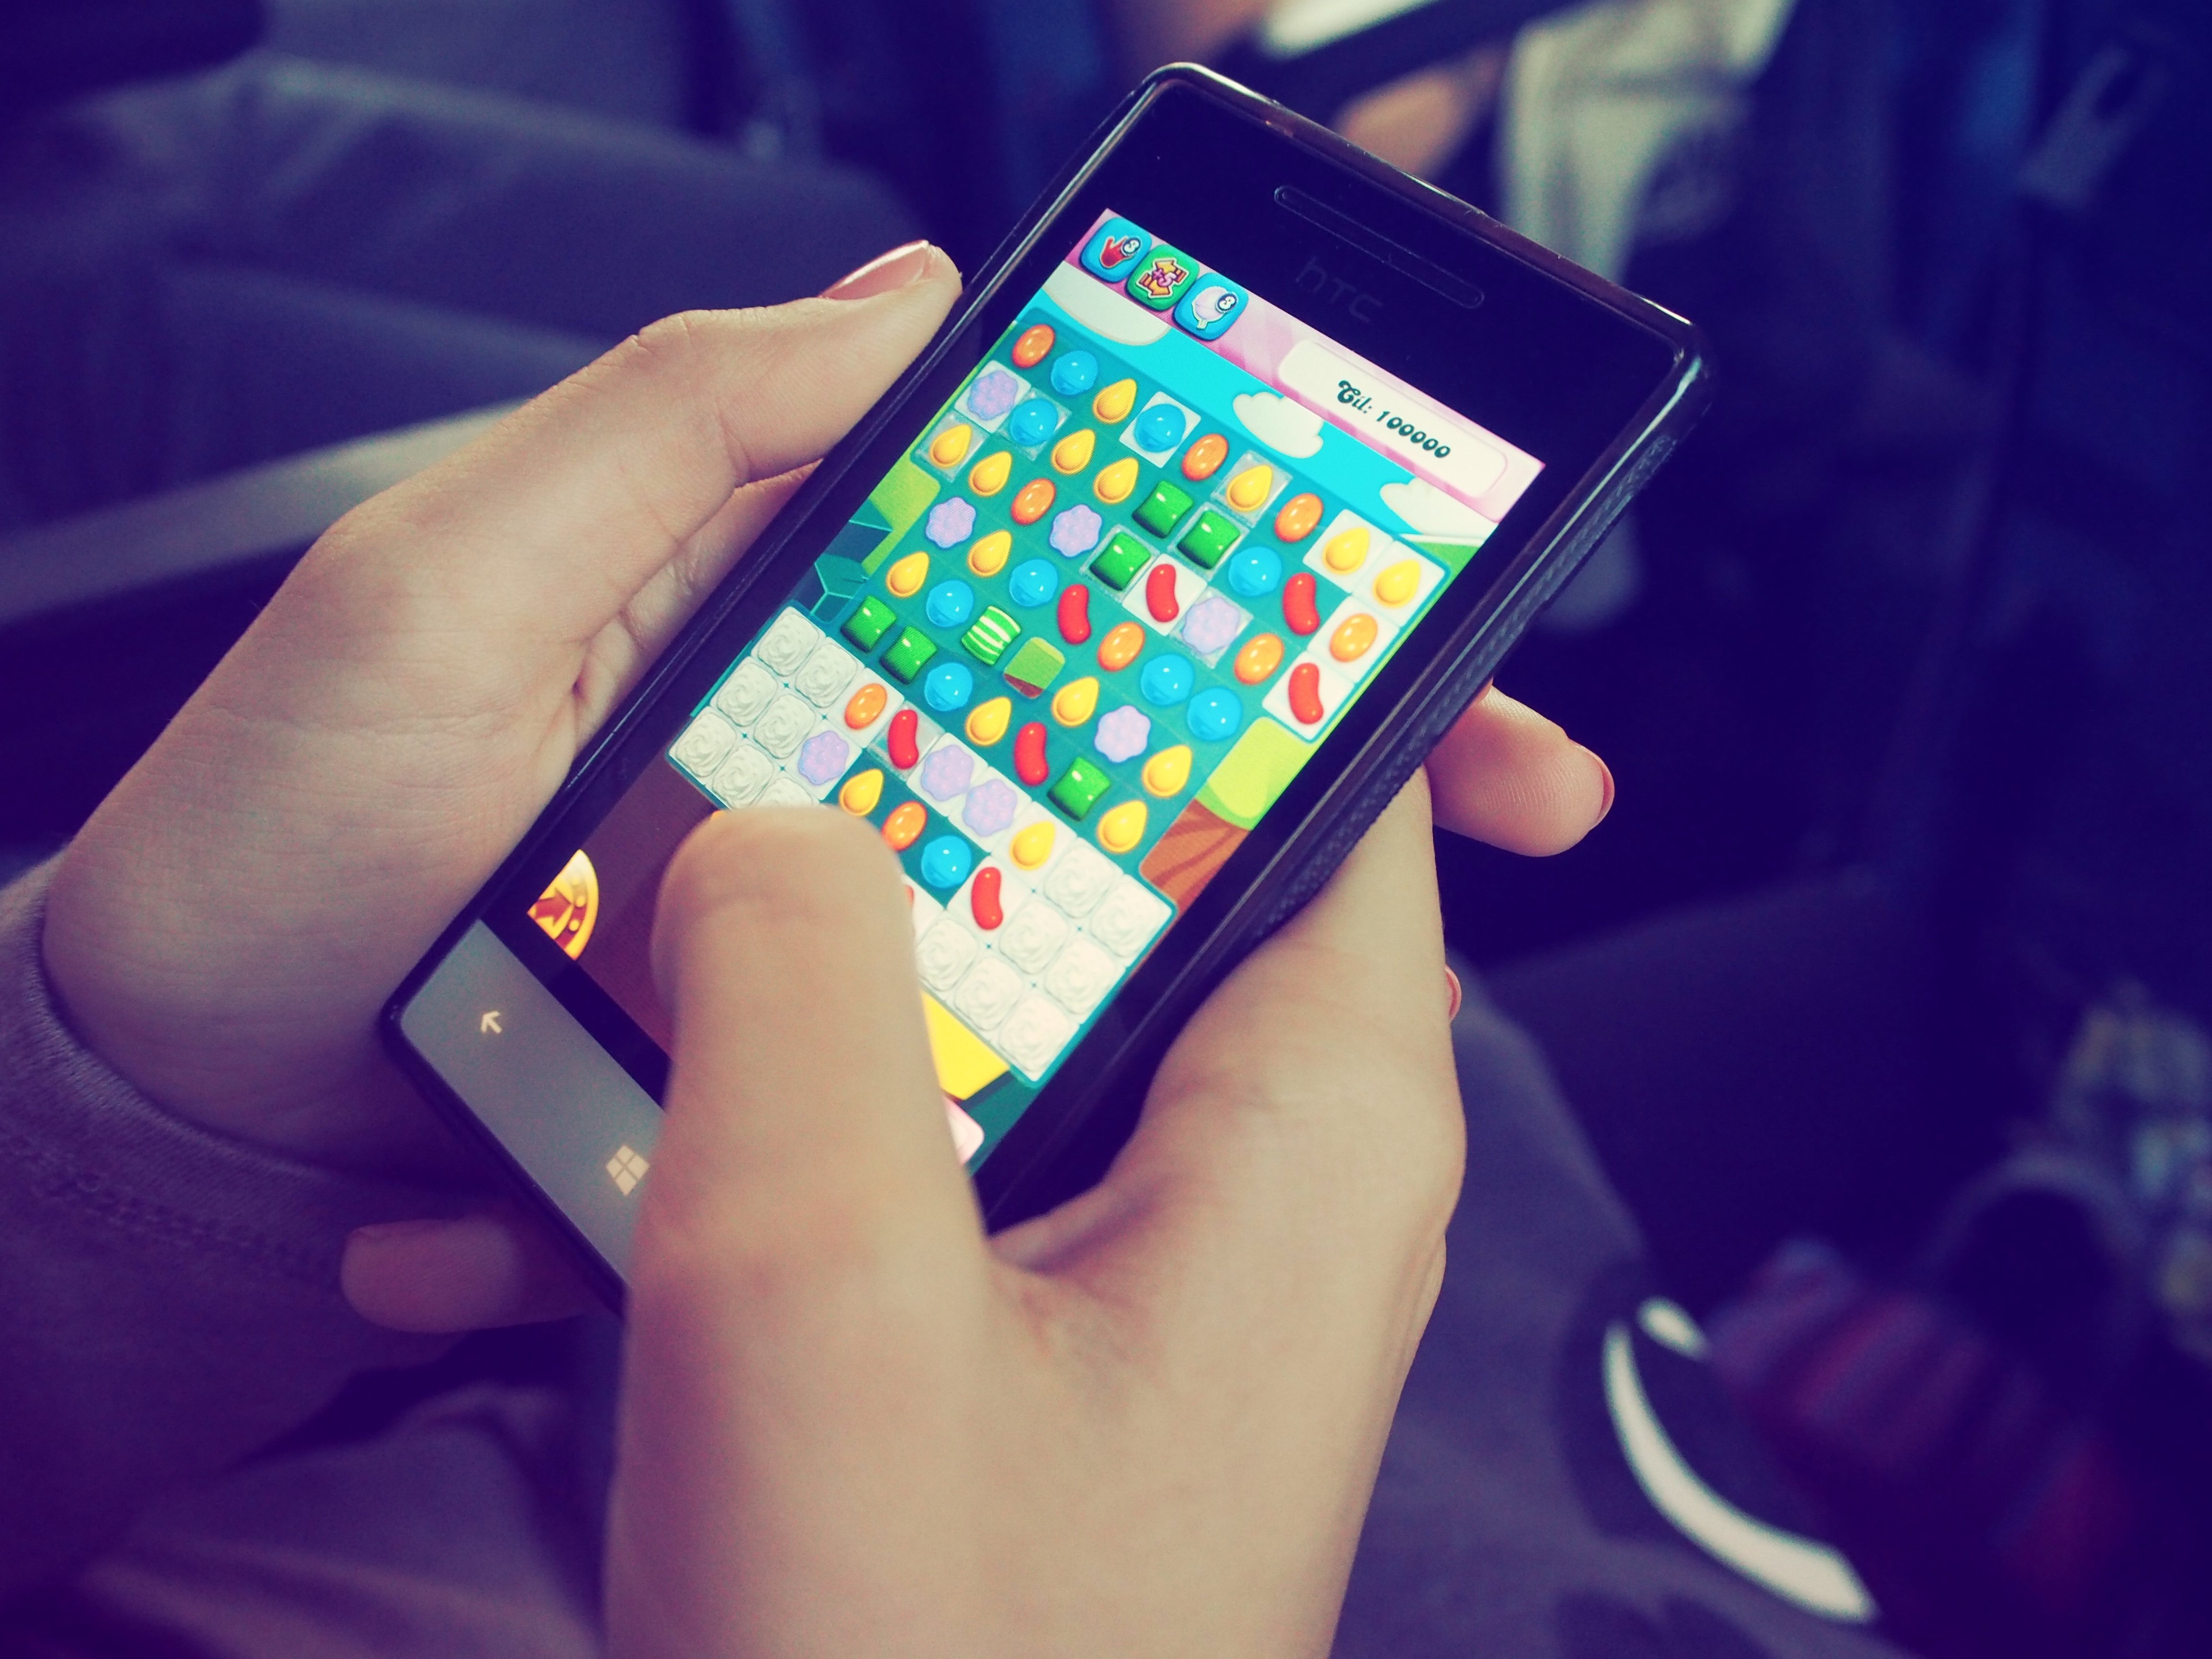
smartphone, hand, screen, technology, white, game, finger, color, telephone, gadget, blue, mobile phone, device, close up, electronics, hands, touchscreen, electronic device, portable communications device, communication device, candy crush